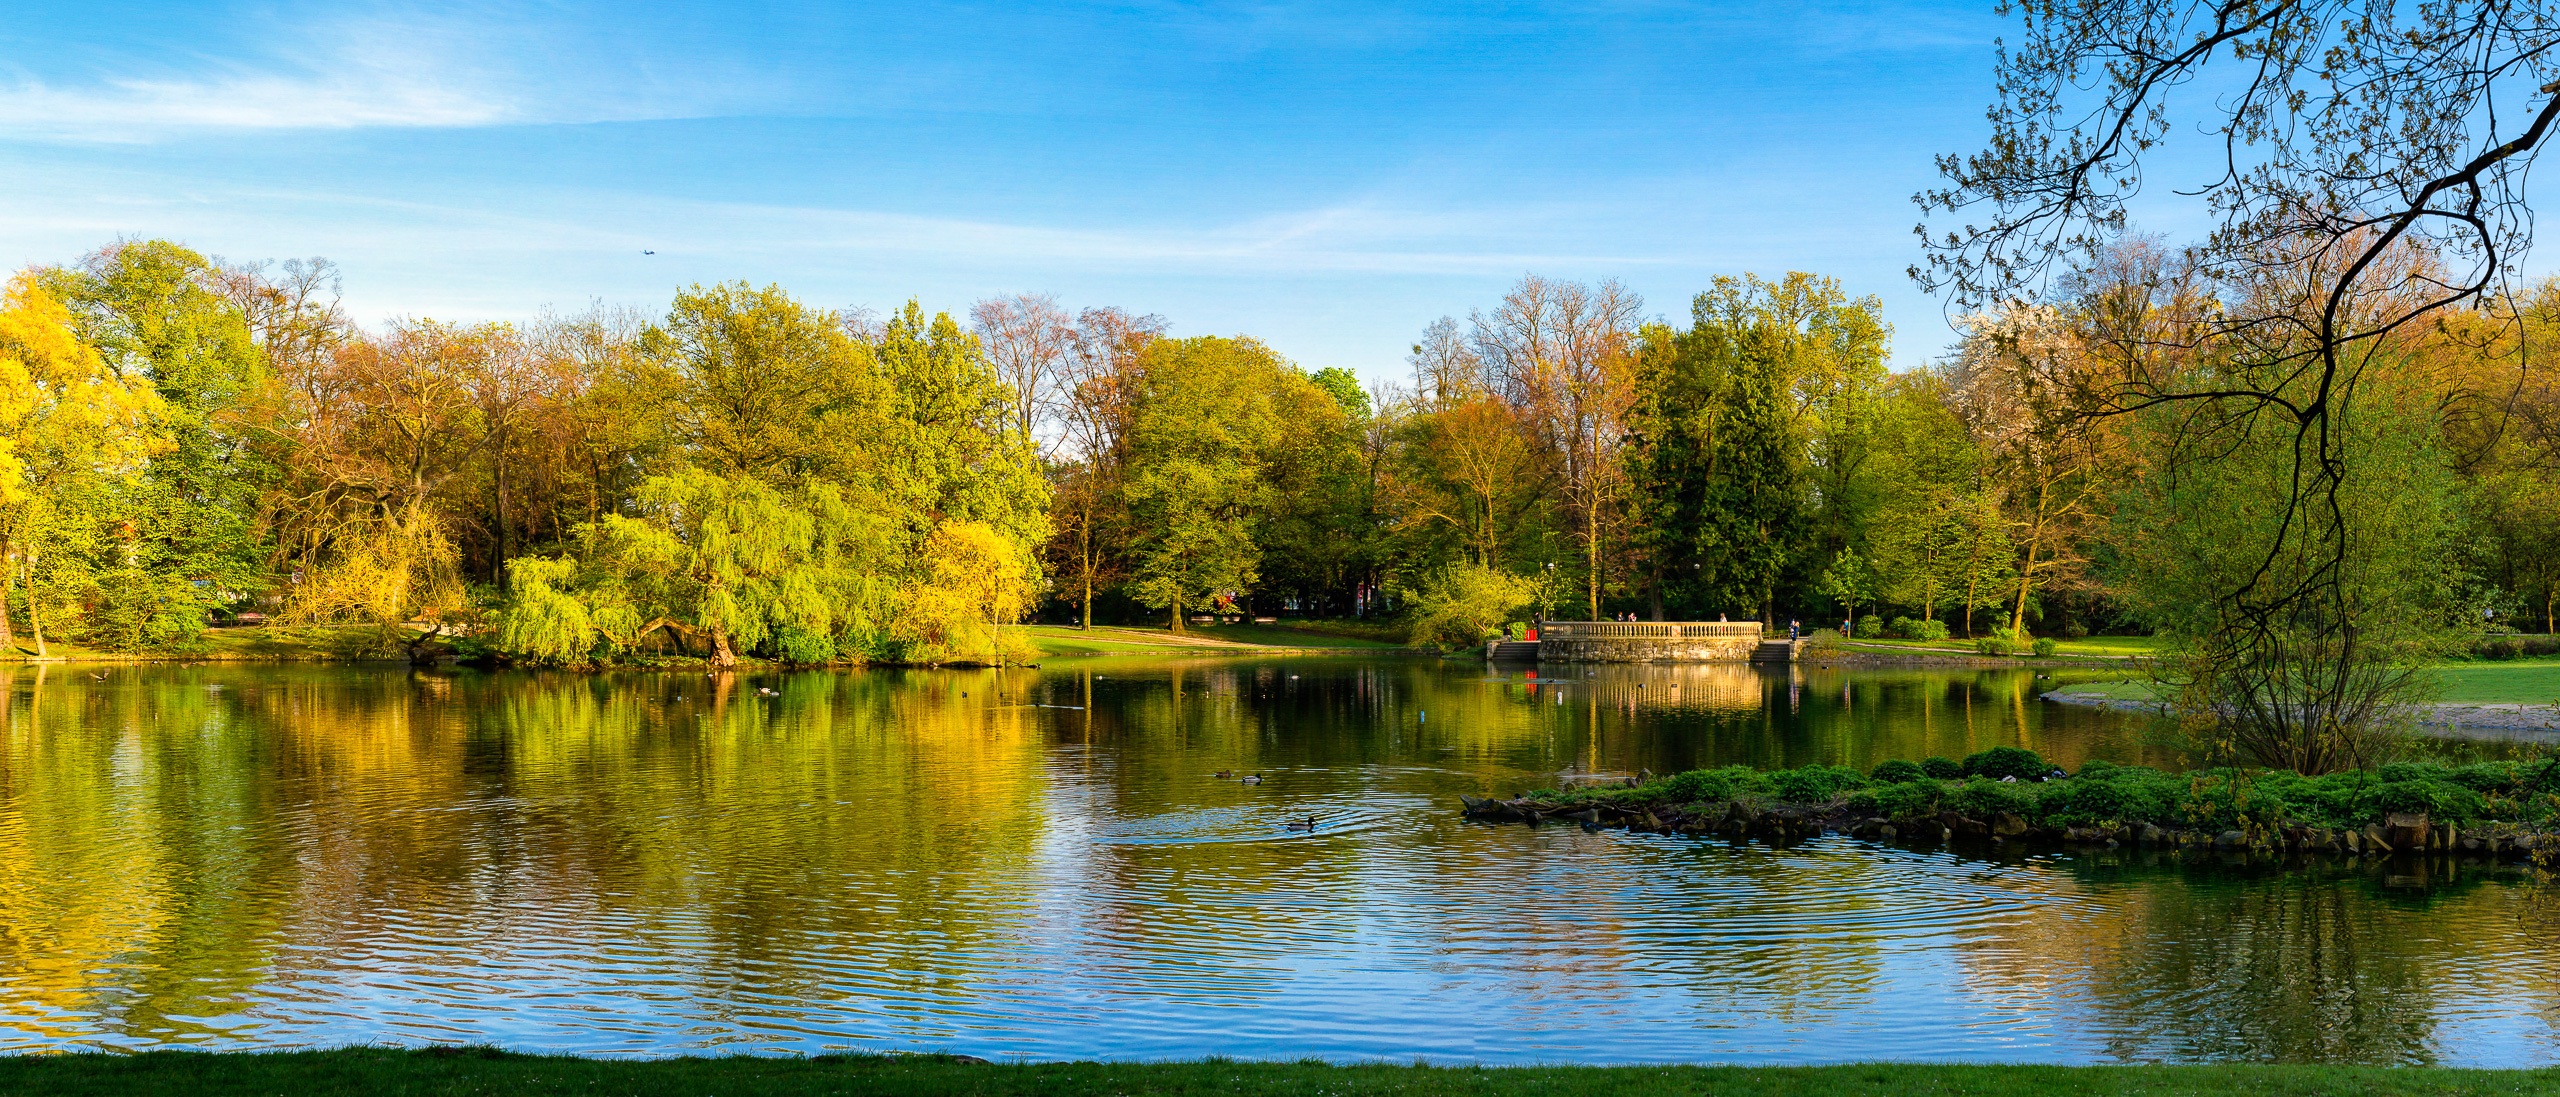
tree, wilderness, meadow, leaf, lake, pond, reflection, autumn, wetland, woodland, ecosystem, fish pond